Airspeed Envoy

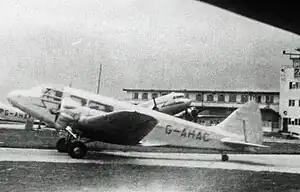
The last surviving Airspeed Envoy, operated by Private Charter Ltd at Manchester (Ringway) Airport in 1948

The Airspeed AS.6 Envoy was a twin-engined light transport aircraft designed and produced by the British aircraft manufacturer Airspeed Ltd.